Caihong

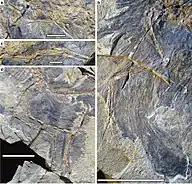
The shoulder girdle and limbs of PMoL-B00175

"Caihong" was a rather small dinosaur. Its length was estimated at , and its weight at . It is estimated to have a wingspan of approximately , given that the wingspan is about 2.1 times the wing length which is about .